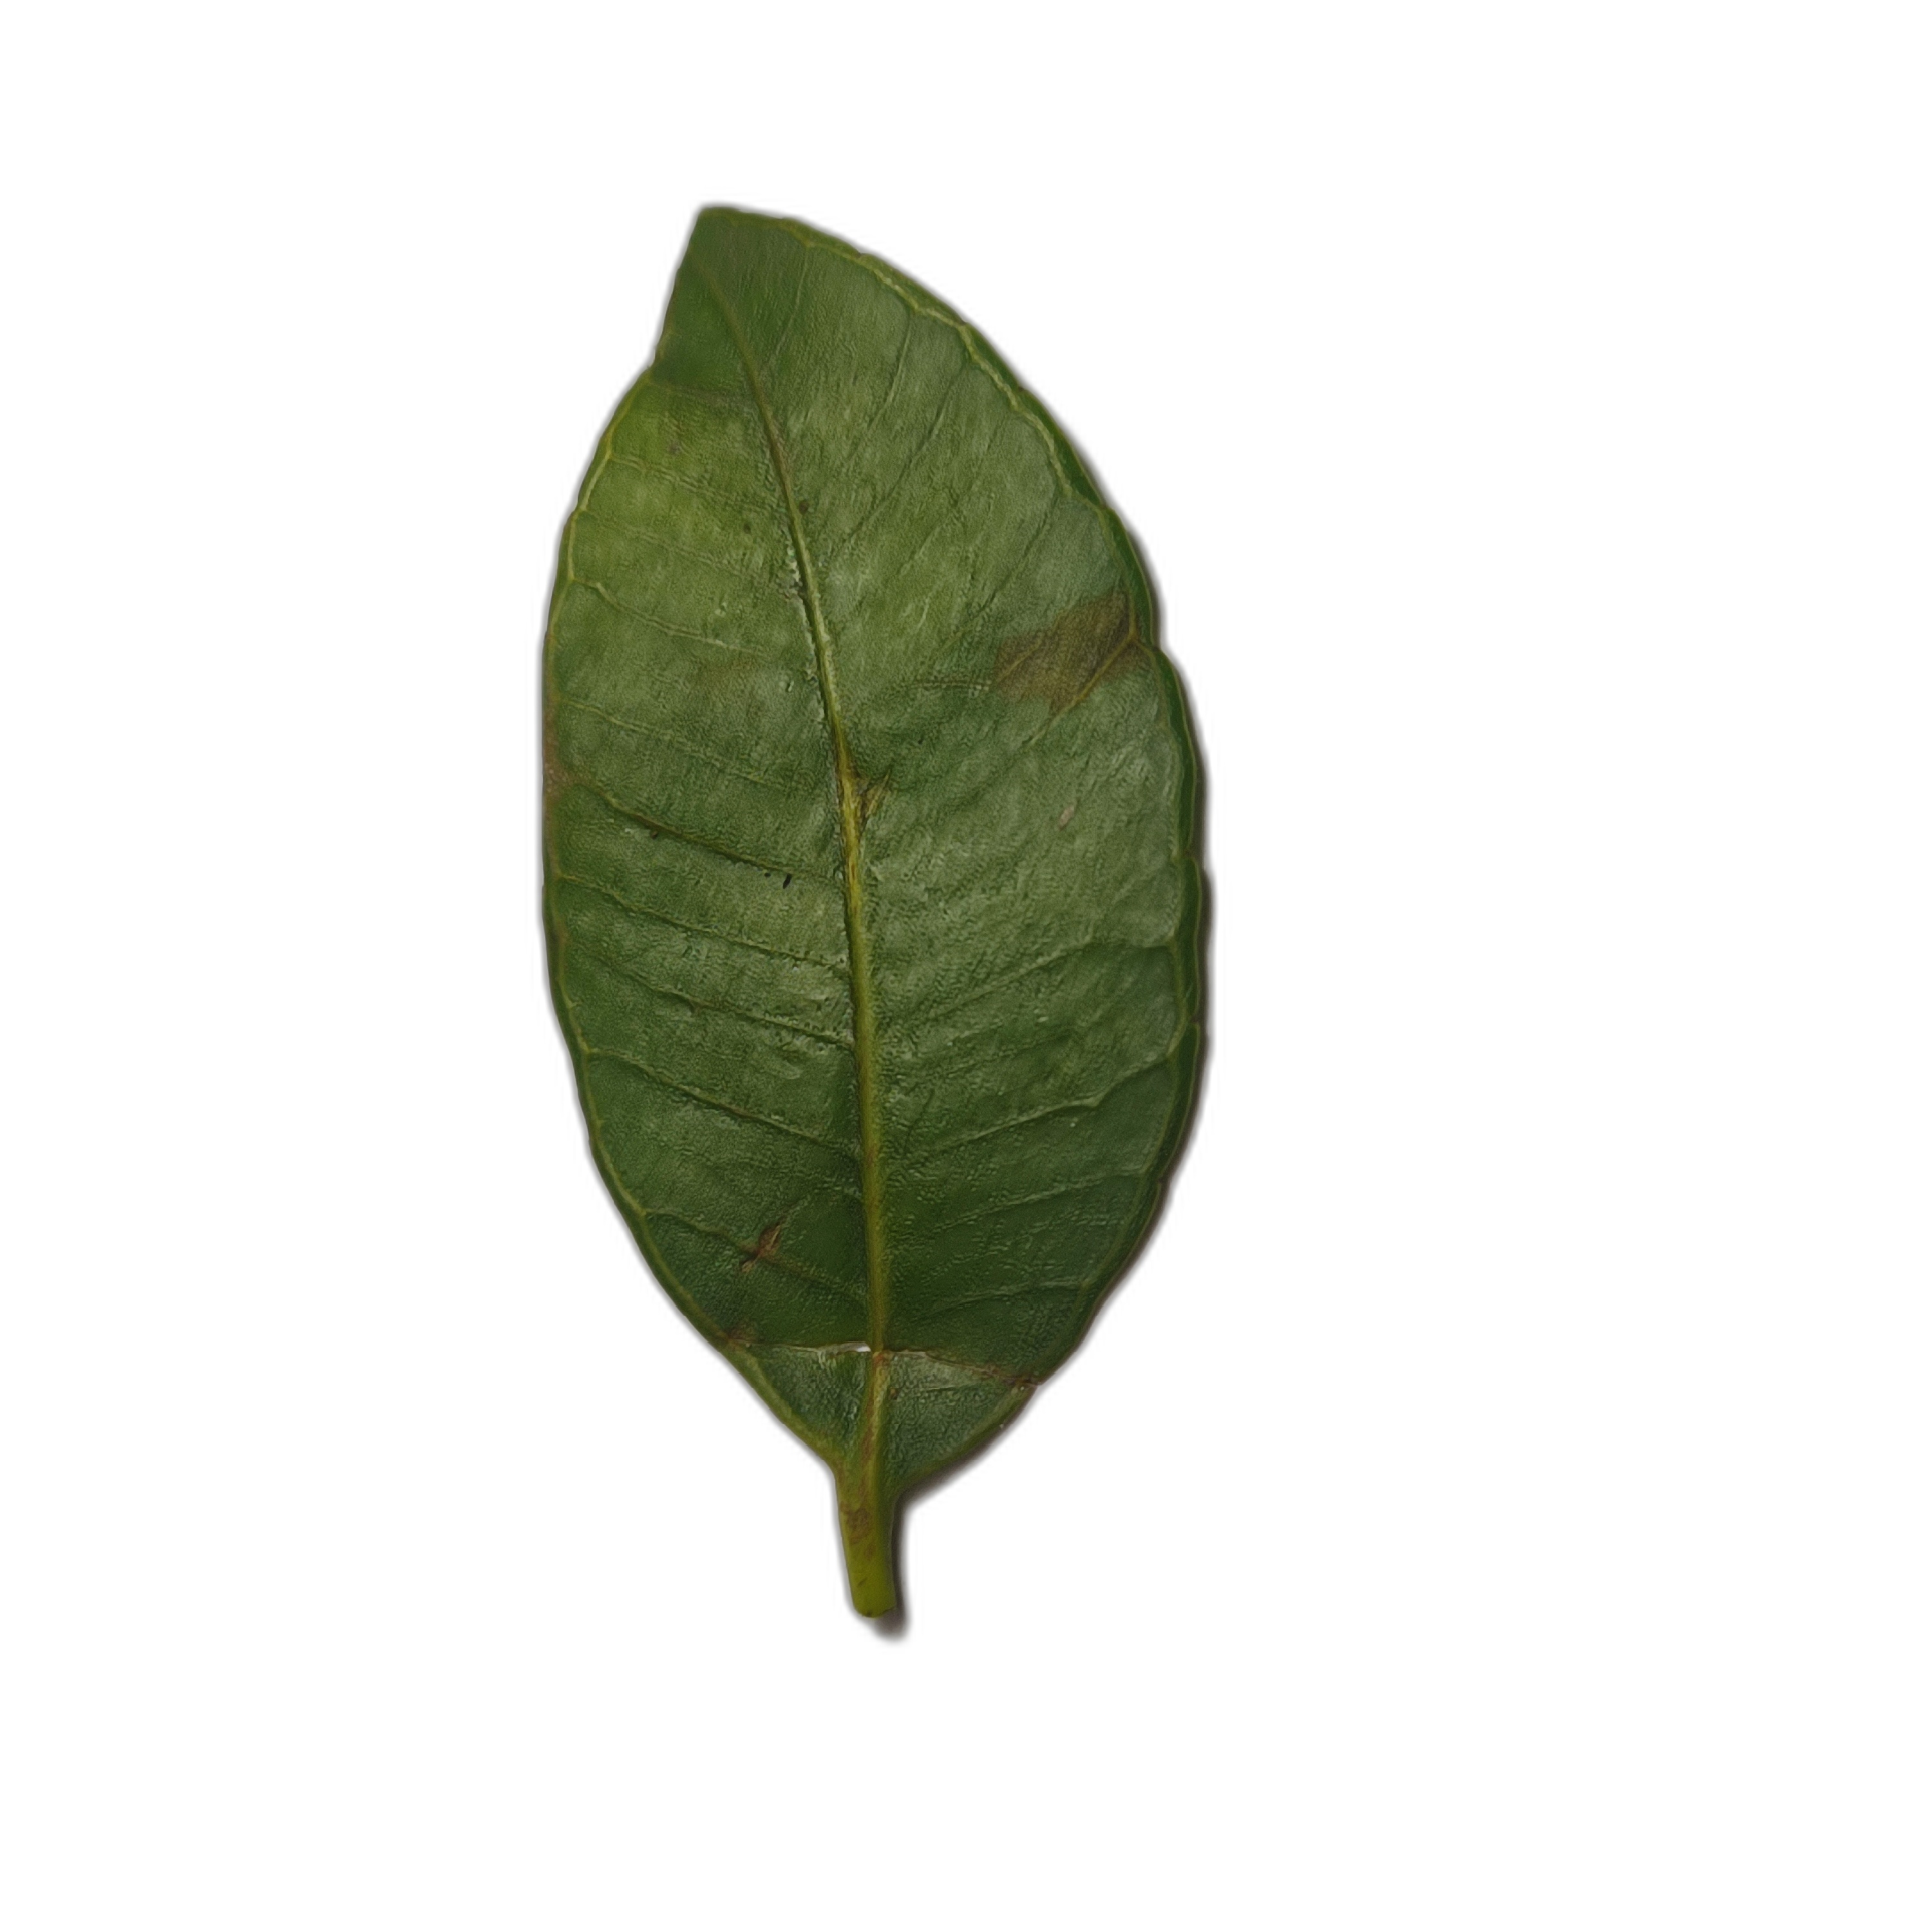
Label: healthy